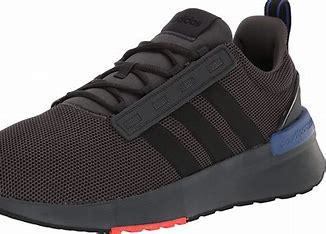
Brand: Adidas
Model: Racer TR21